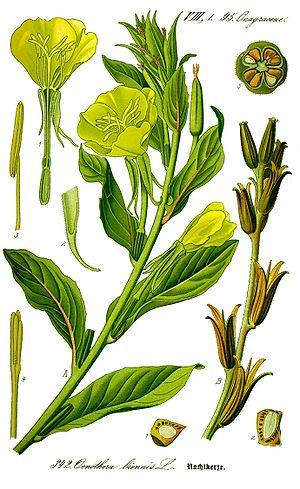
Oenothera est un genre de plantes herbacées de la famille des Onagraceae. C'est le genre des œnothères, herbes aux ânes ou onagres.
L'Onagre bisannuelle est une plante herbacée de la famille des onagracées.